Luigi Di Maio

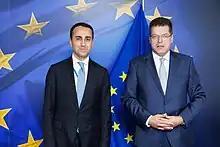
Di Maio with the European Commissioner Janez Lenarčič in 2023

Following the electoral defeat, Di Maio retired from politics. On 15 May 2023, he was elected Special Representative of the European Union for the Persian Gulf. His candidacy, despite being initially opposed by the new Italian government of Giorgia Meloni, was widely approved by the High Representative Josep Borrell and the European Council. Di Maio officially will hold the position from 1 June 2023, with the aim of developing a stronger, comprehensive and more strategic partnership with the countries in the Gulf. In January 2025, Borrell's successor Kaja Kallas confirmed Di Maio as Special Representative for two more years.